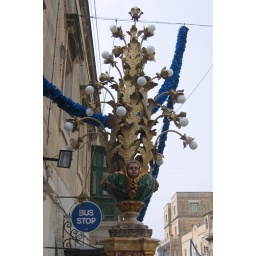
street light in Paola suburb of Valletta near the bus stop for the Tarxien temples